The No WTO Combo

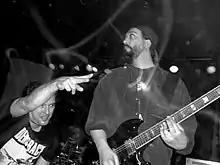
Jello Biafra and Kim Thayil as part of The No WTO Combo, December 1, 1999

The No WTO Combo was a one-shot punk rock band started by Krist Novoselic (former Nirvana bassist). The band consisted of Jello Biafra (former frontman of Dead Kennedys); guitarist Kim Thayil of Soundgarden; and the rhythm section of Sweet 75, with Gina Mainwal on drums and Novoselic on bass.